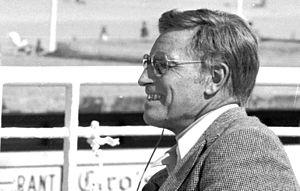
John Charlton Carter, dit Charlton Heston [ˈt͡ʃɑɹltən ˈhɛstən], est un acteur, réalisateur et scénariste américain né le 4 octobre 1923 à Evanston, dans l'Illinois, et mort le 5 avril 2008 à Beverly Hills, en Californie.